Describe the emotion expressed in this image:  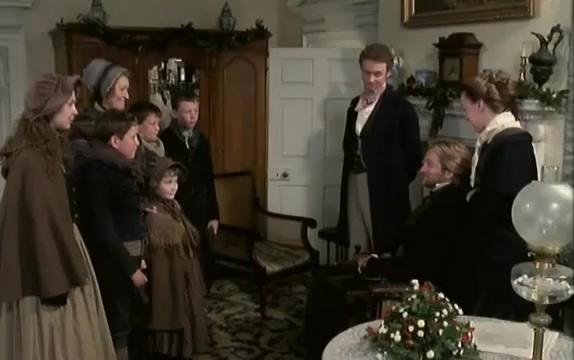
This person displays Fear, valence and arousal with high intensity.